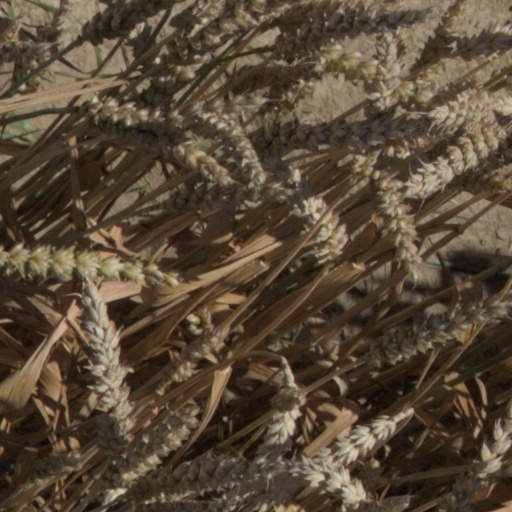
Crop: wheat